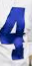
Number: 4